Di Tzeitung

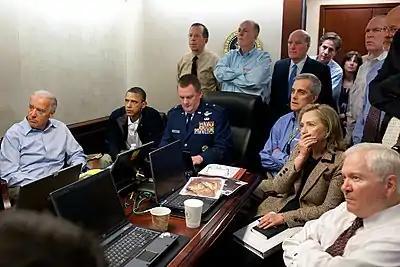
The original photo by The White House

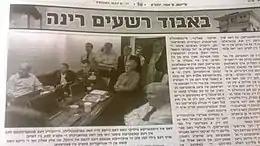
The newspaper with the censored photo

In 2011, the newspaper was involved in a controversy when it digitally removed Secretary of State Hillary Clinton and Director for Counterterrorism for the NSC Audrey Tomason from the "Situation Room," the iconic photo showing President Obama and his security team watching the raid on Osama bin Laden's compound on May 2, 2011. This was due to its policy of not running photographs with women because of modesty rules.